Piaggio Si

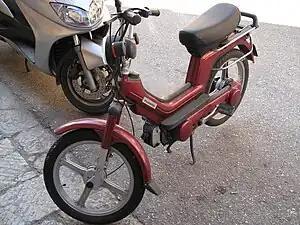
Piaggio Sì FL2

The Piaggio Sì is a moped that was produced by the Italian manufacturer Piaggio.